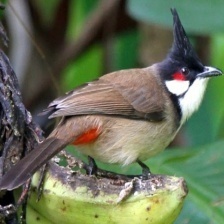
Species: RED WISKERED BULBUL
Scientific name: PYCNONOTUS JOCOSUS